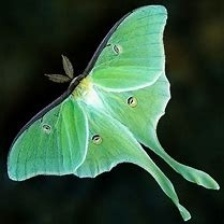
Species: LUNA MOTH